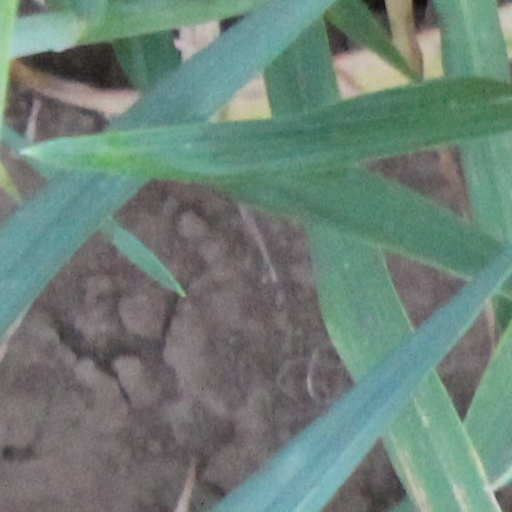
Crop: wheat